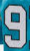
Number: 9